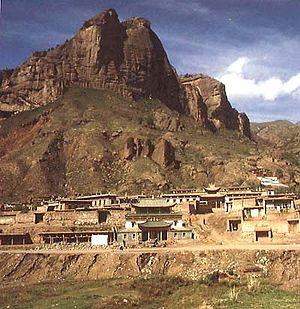
Le monastère de Rakya ou Rabgya, au Tibet Rakya Gompa est le plus grand et le plus important monastère Gelugpa situé dans la préfecture autonome tibétaine de Golog.